Katie Hobbs

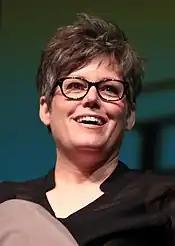
Hobbs in 2015, speaking at a Phoenix event

Hobbs was elected to the Arizona House of Representatives in 2010. She represented the 15th legislative district alongside Lela Alston.